Manchester, Buxton, Matlock and Midland Junction Railway

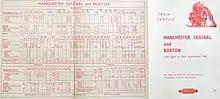
summer 1961 leaflet – on the reverse the Cheap Day Return fare between the terminals was shown as 5/2 (26p).

It seemed the Midland's only chance was a circuitous route with the help of the Lancashire and Yorkshire Railway, except that it transpired that latter had an agreement with the LNWR not to handle other companies' trains. In 1861, the Midland sent their manager James Allport and some of the directors on a scouting trip around the area, and came by chance upon a party of MS&LR directors riding in a dog cart. The upshot was that Allport who had previously worked for the latter company should arrange a deal. Since it was clear that the Midland was determined to go ahead, it would be better not to have two lines running side by side.